2004 New York Jets season

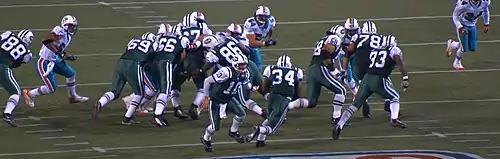
LaMont Jordan receives a handoff in week 8 against Miami

Willis McGahee led the Bills offense with 132 rushing yards and a touchdown as the Bills upended the Jets 22–17. Drew Bledsoe had 184 passing yards and a score (to Lee Evans) while Chad Pennington had one touchdown and one pick; he had to come out and former Cowboy Quincy Carter completed two passes, one of them a 51-yard score to Santana Moss.